Deck tennis

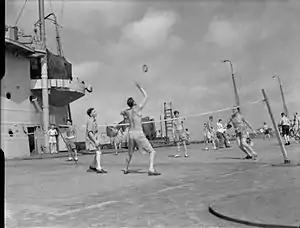
Men playing deck tennis aboard during World War II

Deck tennis is a sport that is played by mariners on the decks of both cargo and passenger vessels. The sport is a hybrid between tennis and quoits, and is played with either the rubber disk or ring, or a similarly-sized rope ring. The sport has been standardized and formalized in several countries under names such as "tennikoit" or "ring tennis".